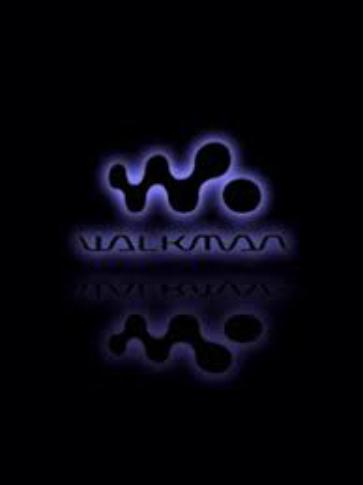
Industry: Electronic